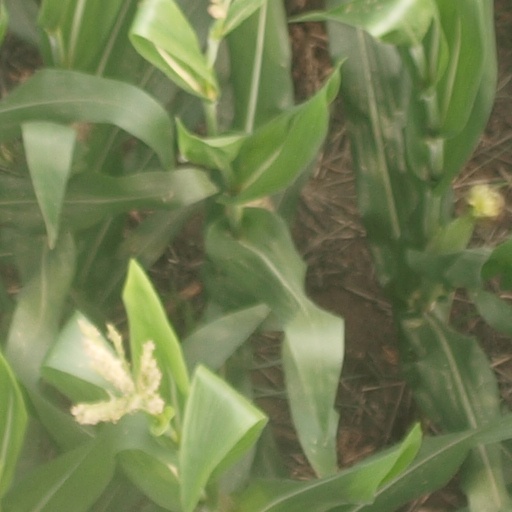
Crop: maize; corn